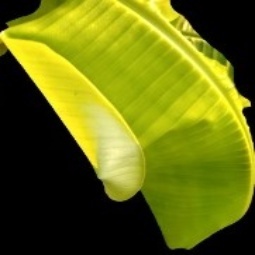
Label: Calcium